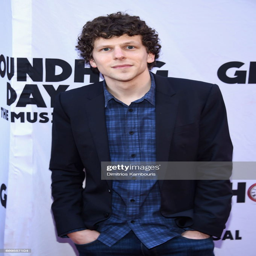
actor attends the opening night .